Elliott Merrick

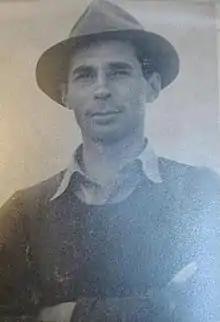
Elliott Merrick ca. 1948

Elliott Merrick (May 11, 1905 – April 22, 1997) was an American writer best known for his memoirs about Labrador. He was also an editor, teacher, farmer and sailor. In addition he wrote for magazines, including "The New Yorker" and "Reader's Digest".